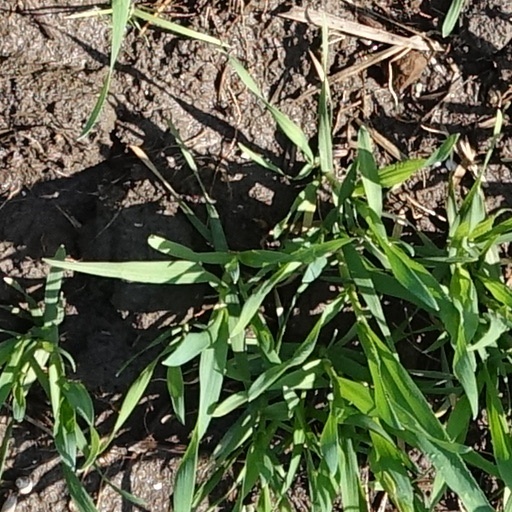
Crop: wheat